Horace R. Cayton Sr.

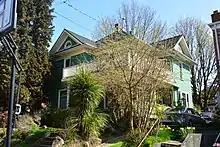
The Cayton's Seattle home was designated a city landmark in 2021.

Cayton sold his home on Capitol Hill and moved to an apartment house, which he owned and produced income. They lost two houses and the apartment building during the Great Depression, but continued to live in the house paying $10 per month rent. Cayton and his wife entered into activities of the ever-growing black community. They participated in many social and civic events. He continued his affiliation with the Republican Party through membership in the King County Colored Republican Club.